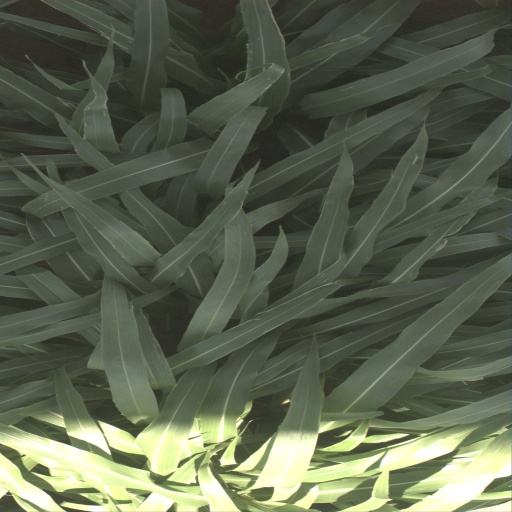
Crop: sorghum